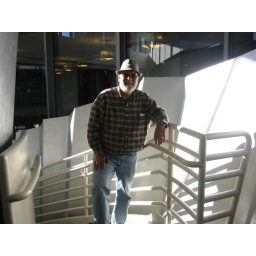
The main library in San Francisco is a modern building with lots of light and stairs.